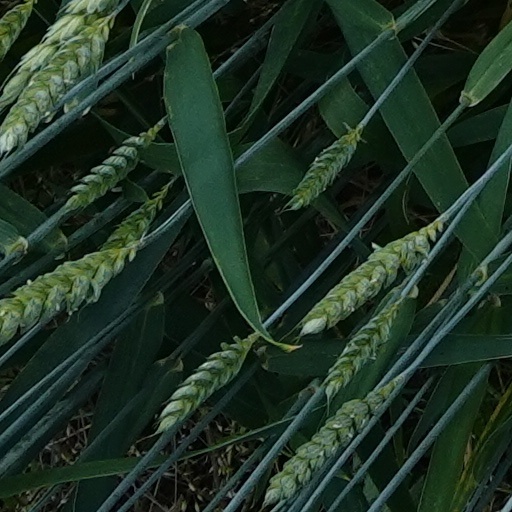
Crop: wheat